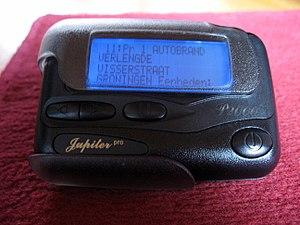
Un pager pour recevoir des messages de la police, des pompiers ou des ambulances.